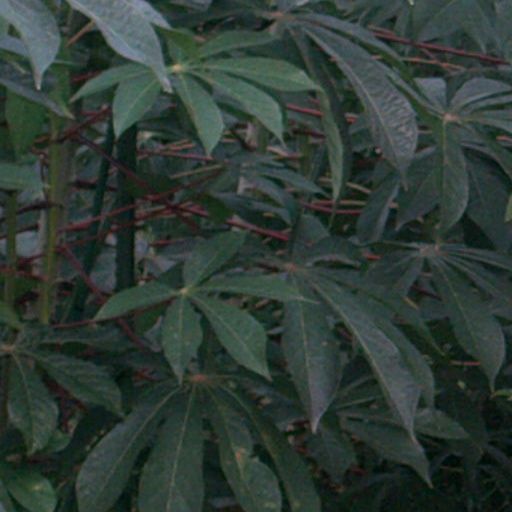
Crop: cassava